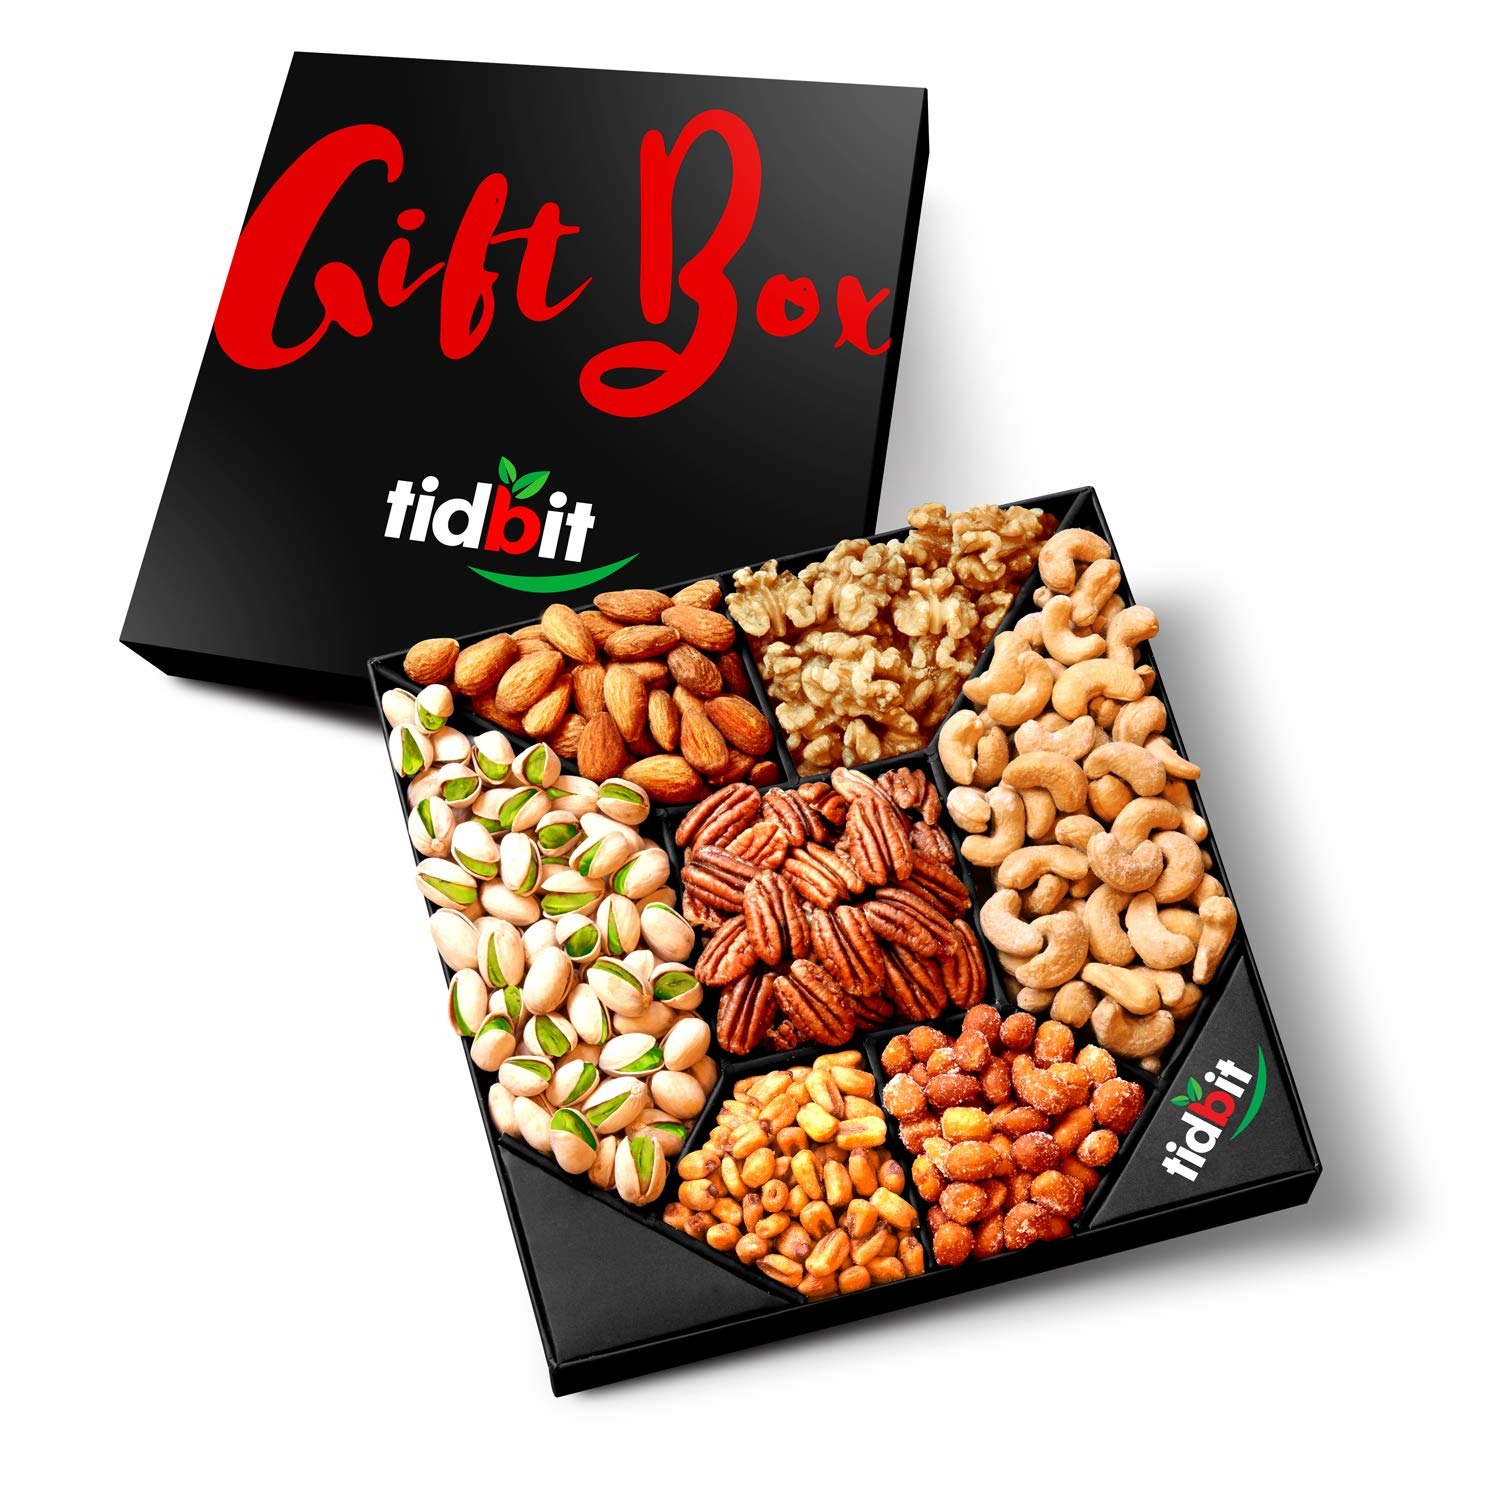
Item Name: Gourmet Nut Platter (7 Mix Tray) - Gift Baskets for Adults & Kids, Healthy Food Arrangement, Care Package, Irresistible Treats to Satisfy Your Cravings, Birthday, Labor Day, Christmas and other Holidays!
Bullet Point 1: PERFECTLY FRESH AND PERFECTLY DELICIOUS – Our nuts are perfectly handpicked to bring you only the highest quality. Unlike other brands, each one of our luxury nut baskets are double wrapped to provide you with the highest level of freshness! We pride ourselves in bringing you the freshest and tastiest Pecans, Pistachios, Cashews, Almonds, Walnuts, Corn Nuts and Honey Roasted Peanuts. You'll enjoy the perfect blend of natural, slightly salted, sweet and savory flavors.
Bullet Point 2: SMART SNACKING WITH NATURE’S FINEST - Being healthy is the new craze. Whether you’ve chosen Paleo, Weight Watchers, South Beach, Keto, or any other healthy lifestyle food plan, we believe you deserve to treat yourself with these flavorful goodies! Fuel your body with all-Natural essential fibers, vitamins, minerals, protein and healthy fats. Tidbit’s nuts are OK Certified Kosher, sugar free and non-dairy.
Bullet Point 3: BEAUTIFULLY DESIGNED - Excite your friends, loved ones and co-workers with this lavish, professional and chicly designed gift box loaded with delectable fresh and nutritious nuts. This nut arrangement is practically and fashionably divided into seven sections for your convenience.
Bullet Point 4: THE PERFECT GIFT FOR EVERY OCCASION: Whether you are gifting yourself (you deserve it!), a loved one or a friend; this gourmet food basket will surely complement and enhance all celebrations. The gift is perfect for Holidays, New Year’s, Valentine’s, Father’s & Mother’s Day, July 4th, Halloween, Thanksgiving, Hanukkah, Christmas, Anniversary and Birthday Celebrations! The exceptional flavors in each nut will bring joy to anyone who receives it!
Bullet Point 5: 100% GUARANTEED CUSTOMER SATISFACTION- Customer satisfaction is always guaranteed. If you have any questions or concerns please reach out to us!
Bullet Point 6: Labor Day Gift Baskets
Value: 1.0
Unit: Count

Price: 34.52